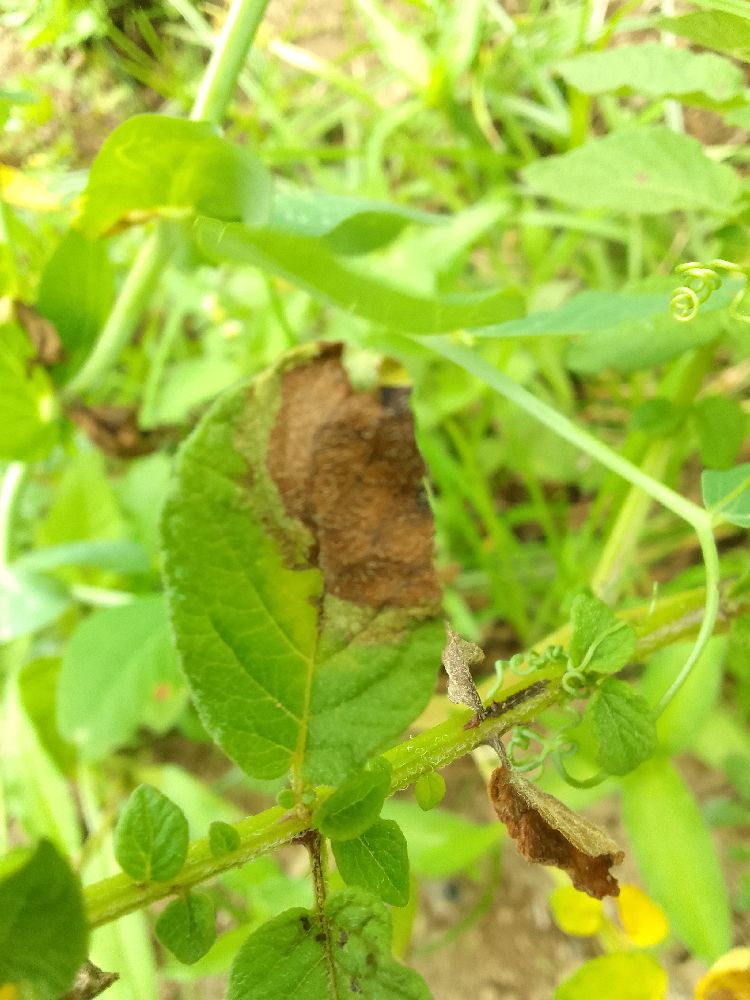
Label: Late blight